Oil shale in Jordan

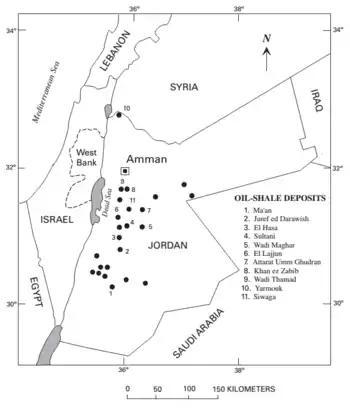
Oil shale deposits in Jordan

Jordan has significant oil shale deposits occurring in 26 known localities. According to the World Energy Council, Jordan has 8th largest oil shale resource in the world. Geological surveys indicate that the existing deposits underlie more than 60% of Jordan's territory. The resource has been estimated to consist of 40 to 70 billion tonnes of oil shale, which may be equivalent to more than 5 million tonnes of shale oil. However, according to a report by World Energy Council in 2010, Jordan had reserves of 34,172 billion tonnes as of the end of 2008. The Jordanian government said in September 2013 that they had reserves of 31 billion tonnes.